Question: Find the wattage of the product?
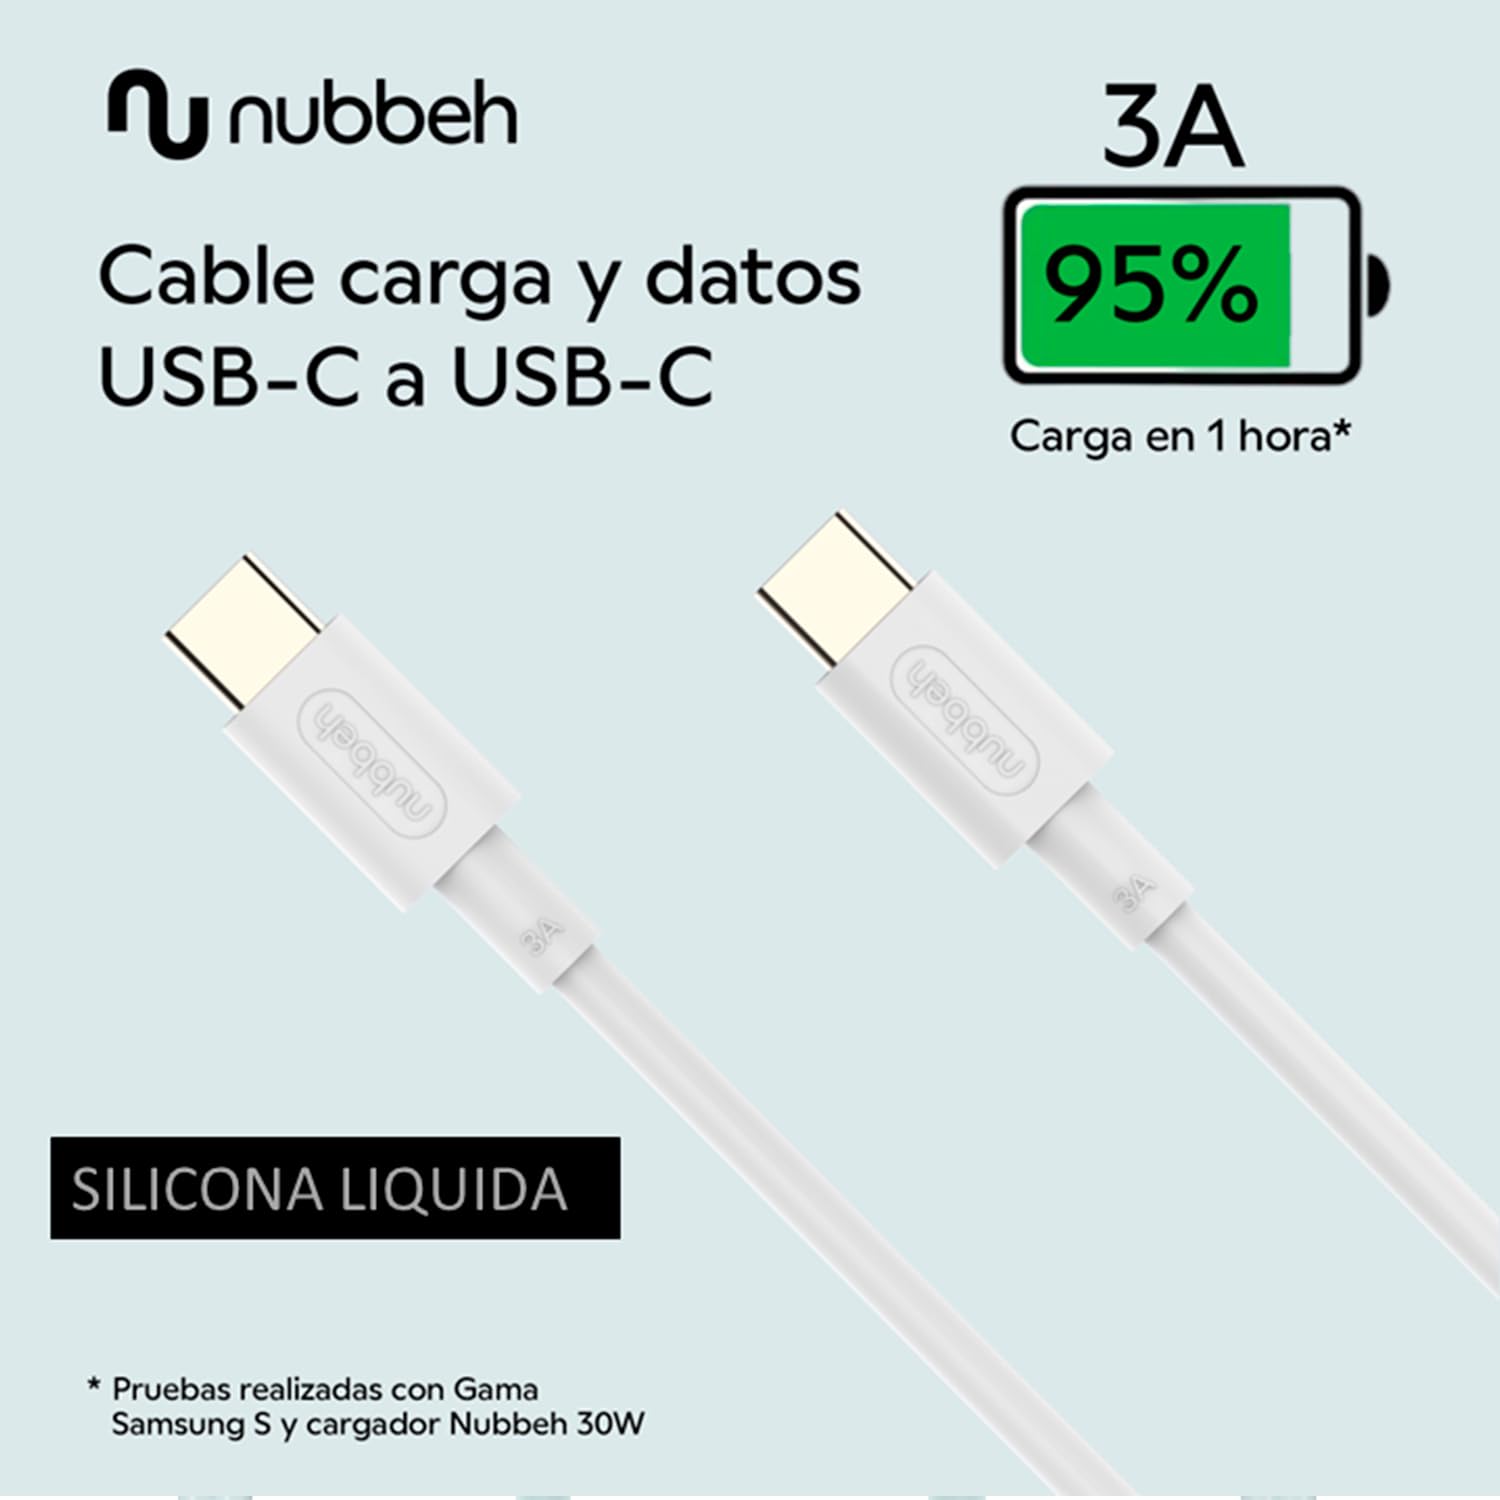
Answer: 30.0 watt